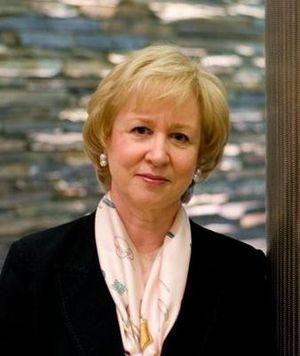
Les élections fédérales canadiennes de 1993, 35ᵉ élection générale depuis la Confédération du Canada, ont lieu le 25 octobre afin d'élire les députés de la 35ᵉ législature de la Chambre des communes du Canada. Quatorze partis sont en compétition pour les 295 sièges qui sont à pourvoir. Elle est l'une des élections les plus mouvementées de l'histoire du Canada, plus de la moitié des électeurs ayant changé le parti pour lequel ils votent depuis l'élection de 1988.
Le Canada est un pays situé dans la partie septentrionale de l'Amérique du Nord. Monarchie constitutionnelle à régime parlementaire constituée en fédération, composée de dix provinces et trois territoires, le pays est encadré par l'océan Atlantique à l'est, l'océan Arctique au nord et l'océan Pacifique à l'ouest. Le Canada comprend deux frontières terrestres avec les États-Unis, l'une au sud et l'autre au nord-ouest avec l'Alaska, ainsi qu'une frontière maritime avec la France, par le biais de l'archipel de Saint-Pierre-et-Miquelon, et le Danemark, par le biais du Groenland. Le territoire terrestre canadien s'étend sur 10 millions de kilomètres carrés, ce qui en fait le deuxième pays du monde pour la superficie après la Russie. En 2019, il compte plus de 37 millions d'habitants et est ainsi le 37ᵉ pays du monde en ce qui concerne la population. Le territoire contient plus de 31 700 lacs, ce qui fait du Canada l'un des pays possédant les plus grandes réserves d'eau douce du globe. Les langues officielles au niveau fédéral sont l'anglais et le français. La capitale fédérale est Ottawa et la monnaie, le dollar canadien.
La reine Élisabeth II a été le chef de l'État de 32 royaumes du Commonwealth différents depuis 1952, aujourd'hui réduits au nombre de 16. La reine a eu 14 Premiers ministres britanniques différents, soit quatre de plus que la reine Victoria et a égalé le 24 juillet 2019 le record de George III. Elle a également eu 14 Premiers ministres néo-zélandais, 15 Premiers ministres australiens et 12 Premiers ministres canadiens. Au total Élisabeth II a eu 160 premiers ministres différents durant son règne.